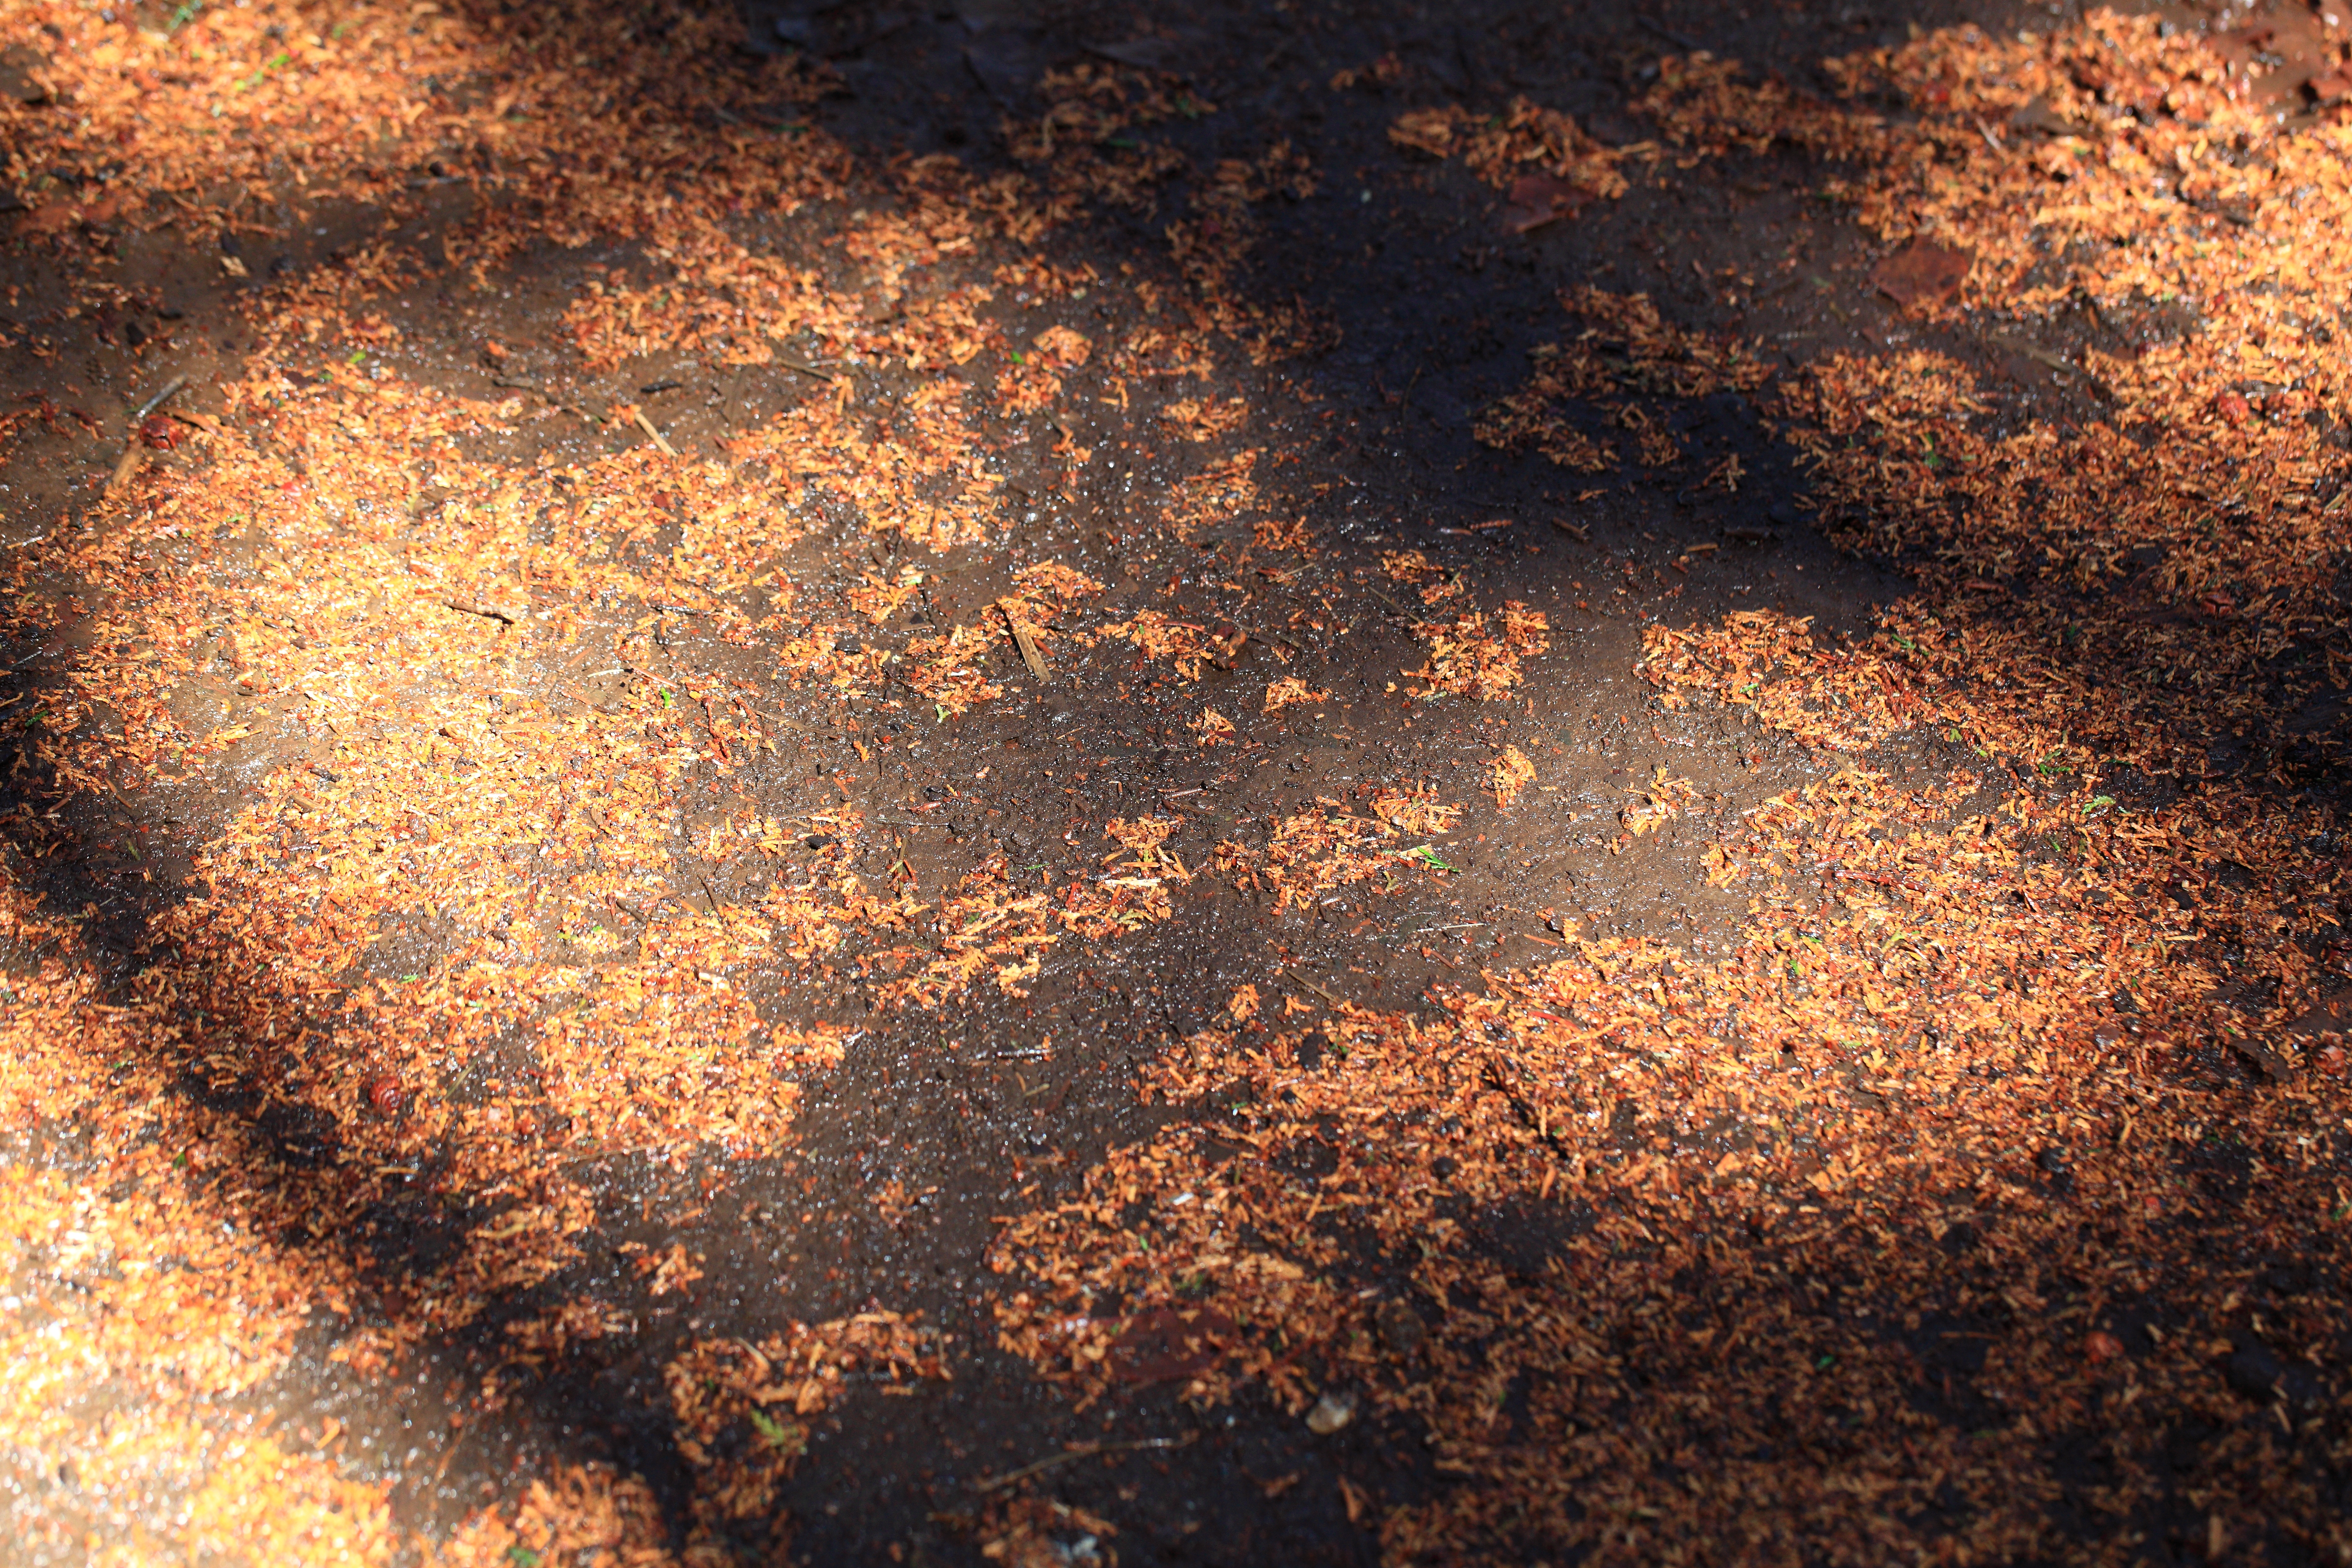
sunlight, texture, leaf, rust, reflection, high, red, autumn, soil, garden, japanese, 5d, carpet, style, hires, markii, hi, res, resolution, macro photography